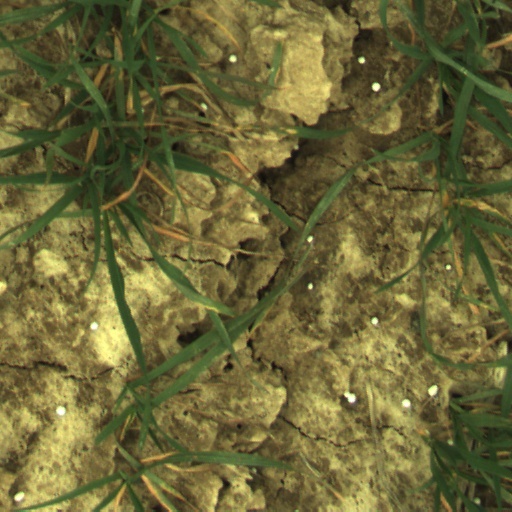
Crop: wheat